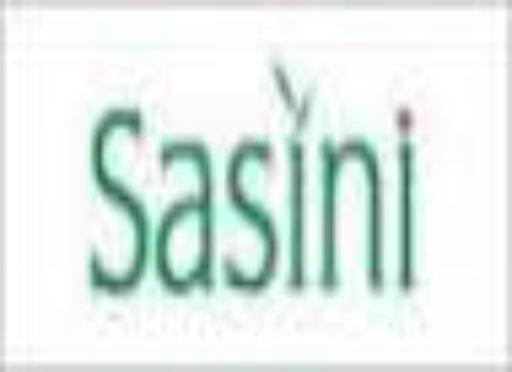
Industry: Food